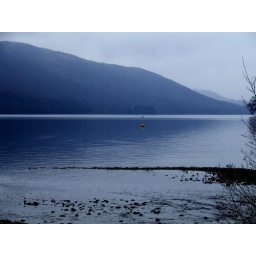
Coniston water in the lake district